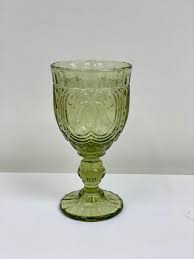
Waste category: glass